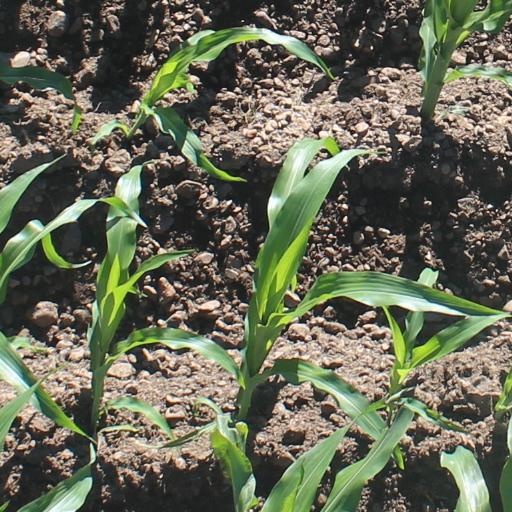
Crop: maize; corn